Monoplane

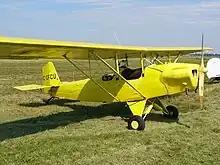
Parasol wing on a Pietenpol Air Camper

A parasol wing is not directly attached to the fuselage but held above it, supported by either cabane struts or a pylon. Additional bracing may be provided by struts or wires extending from the fuselage sides.